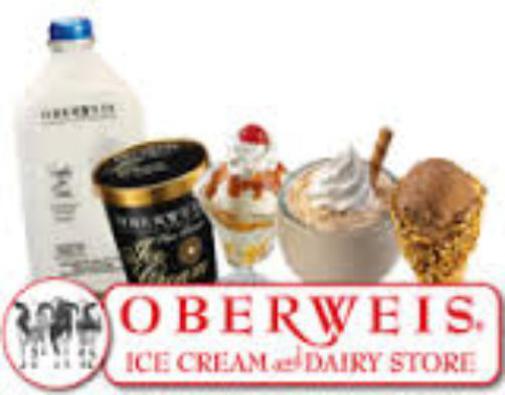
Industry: Food